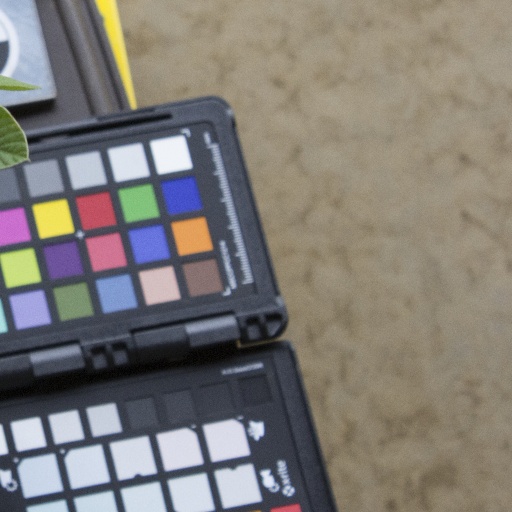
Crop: soybean